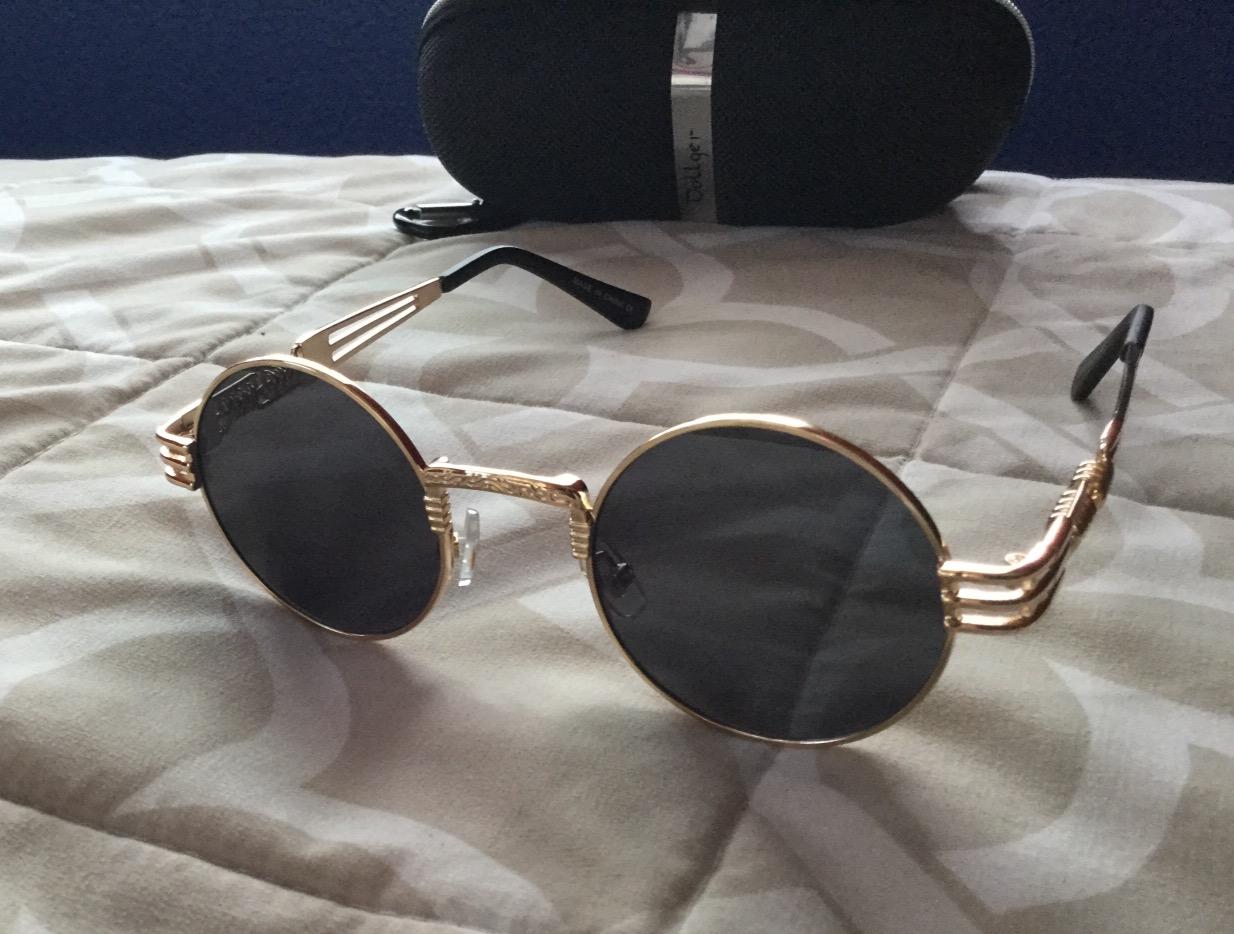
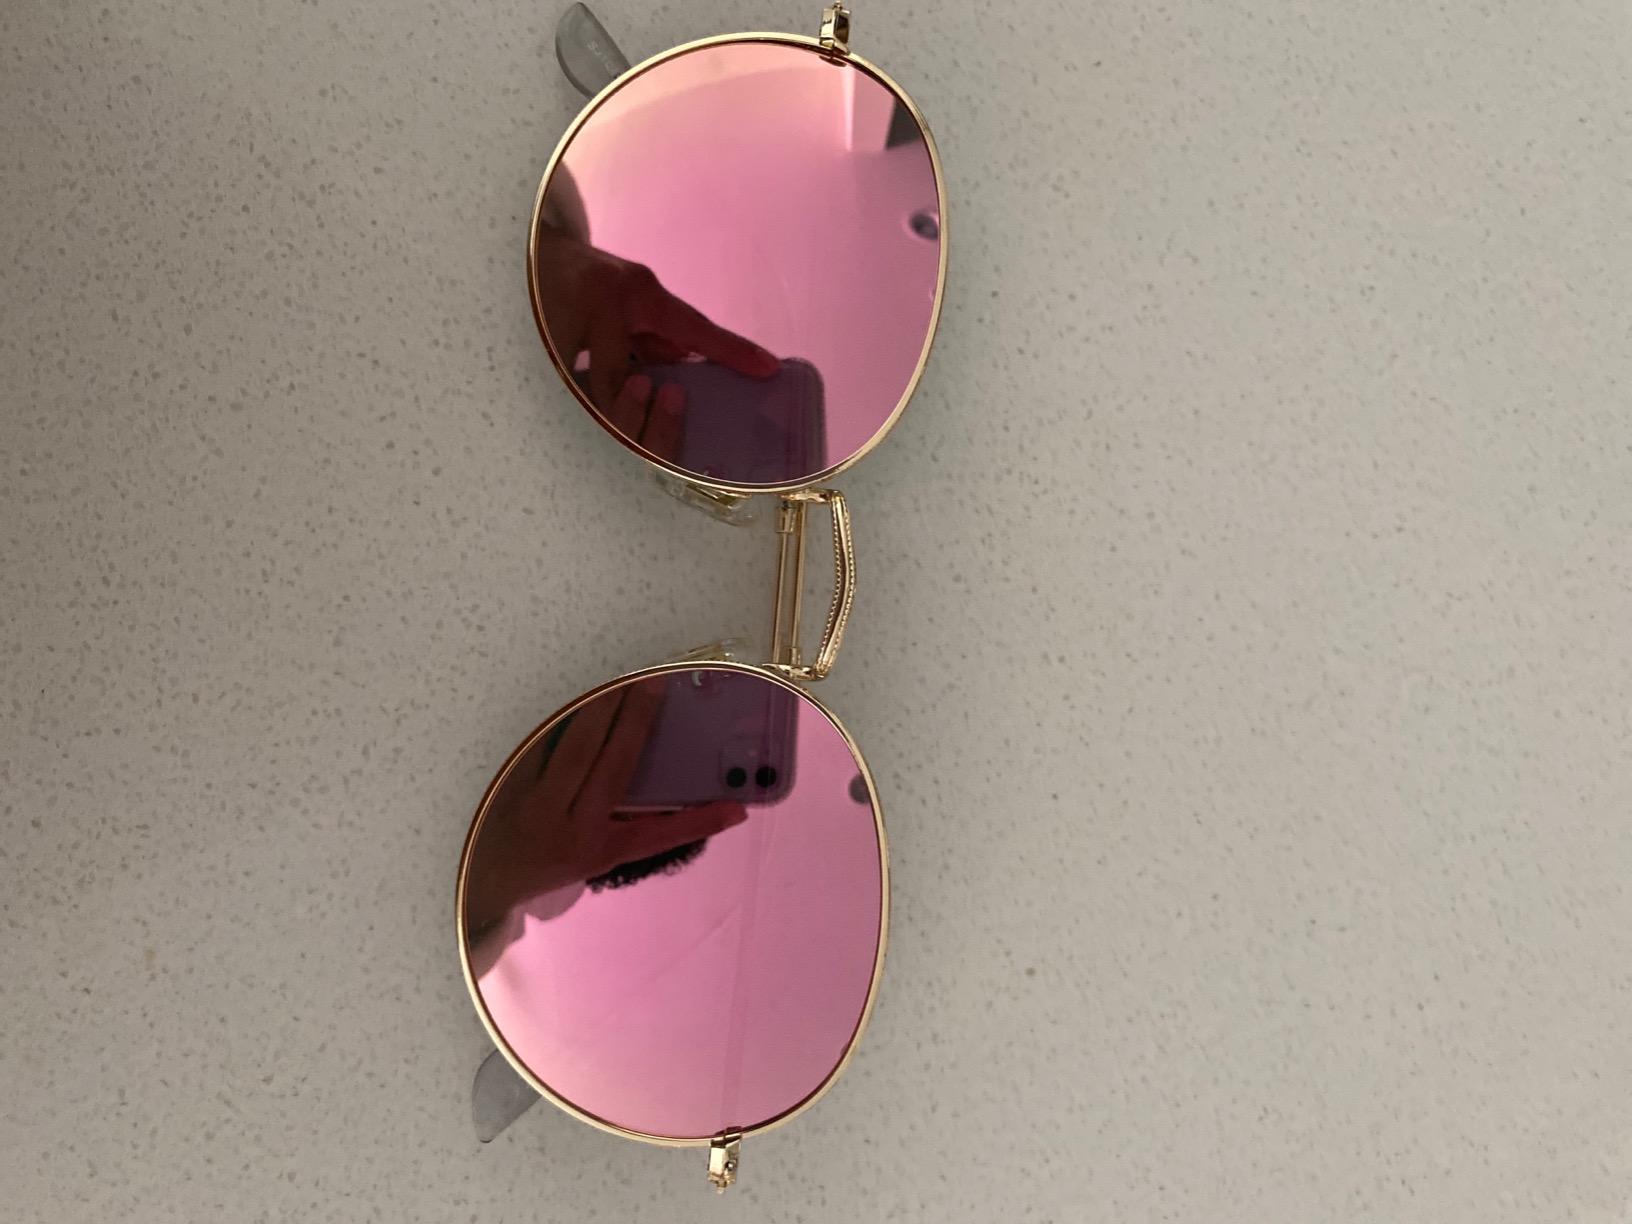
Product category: accessories_sunglasses
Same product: no